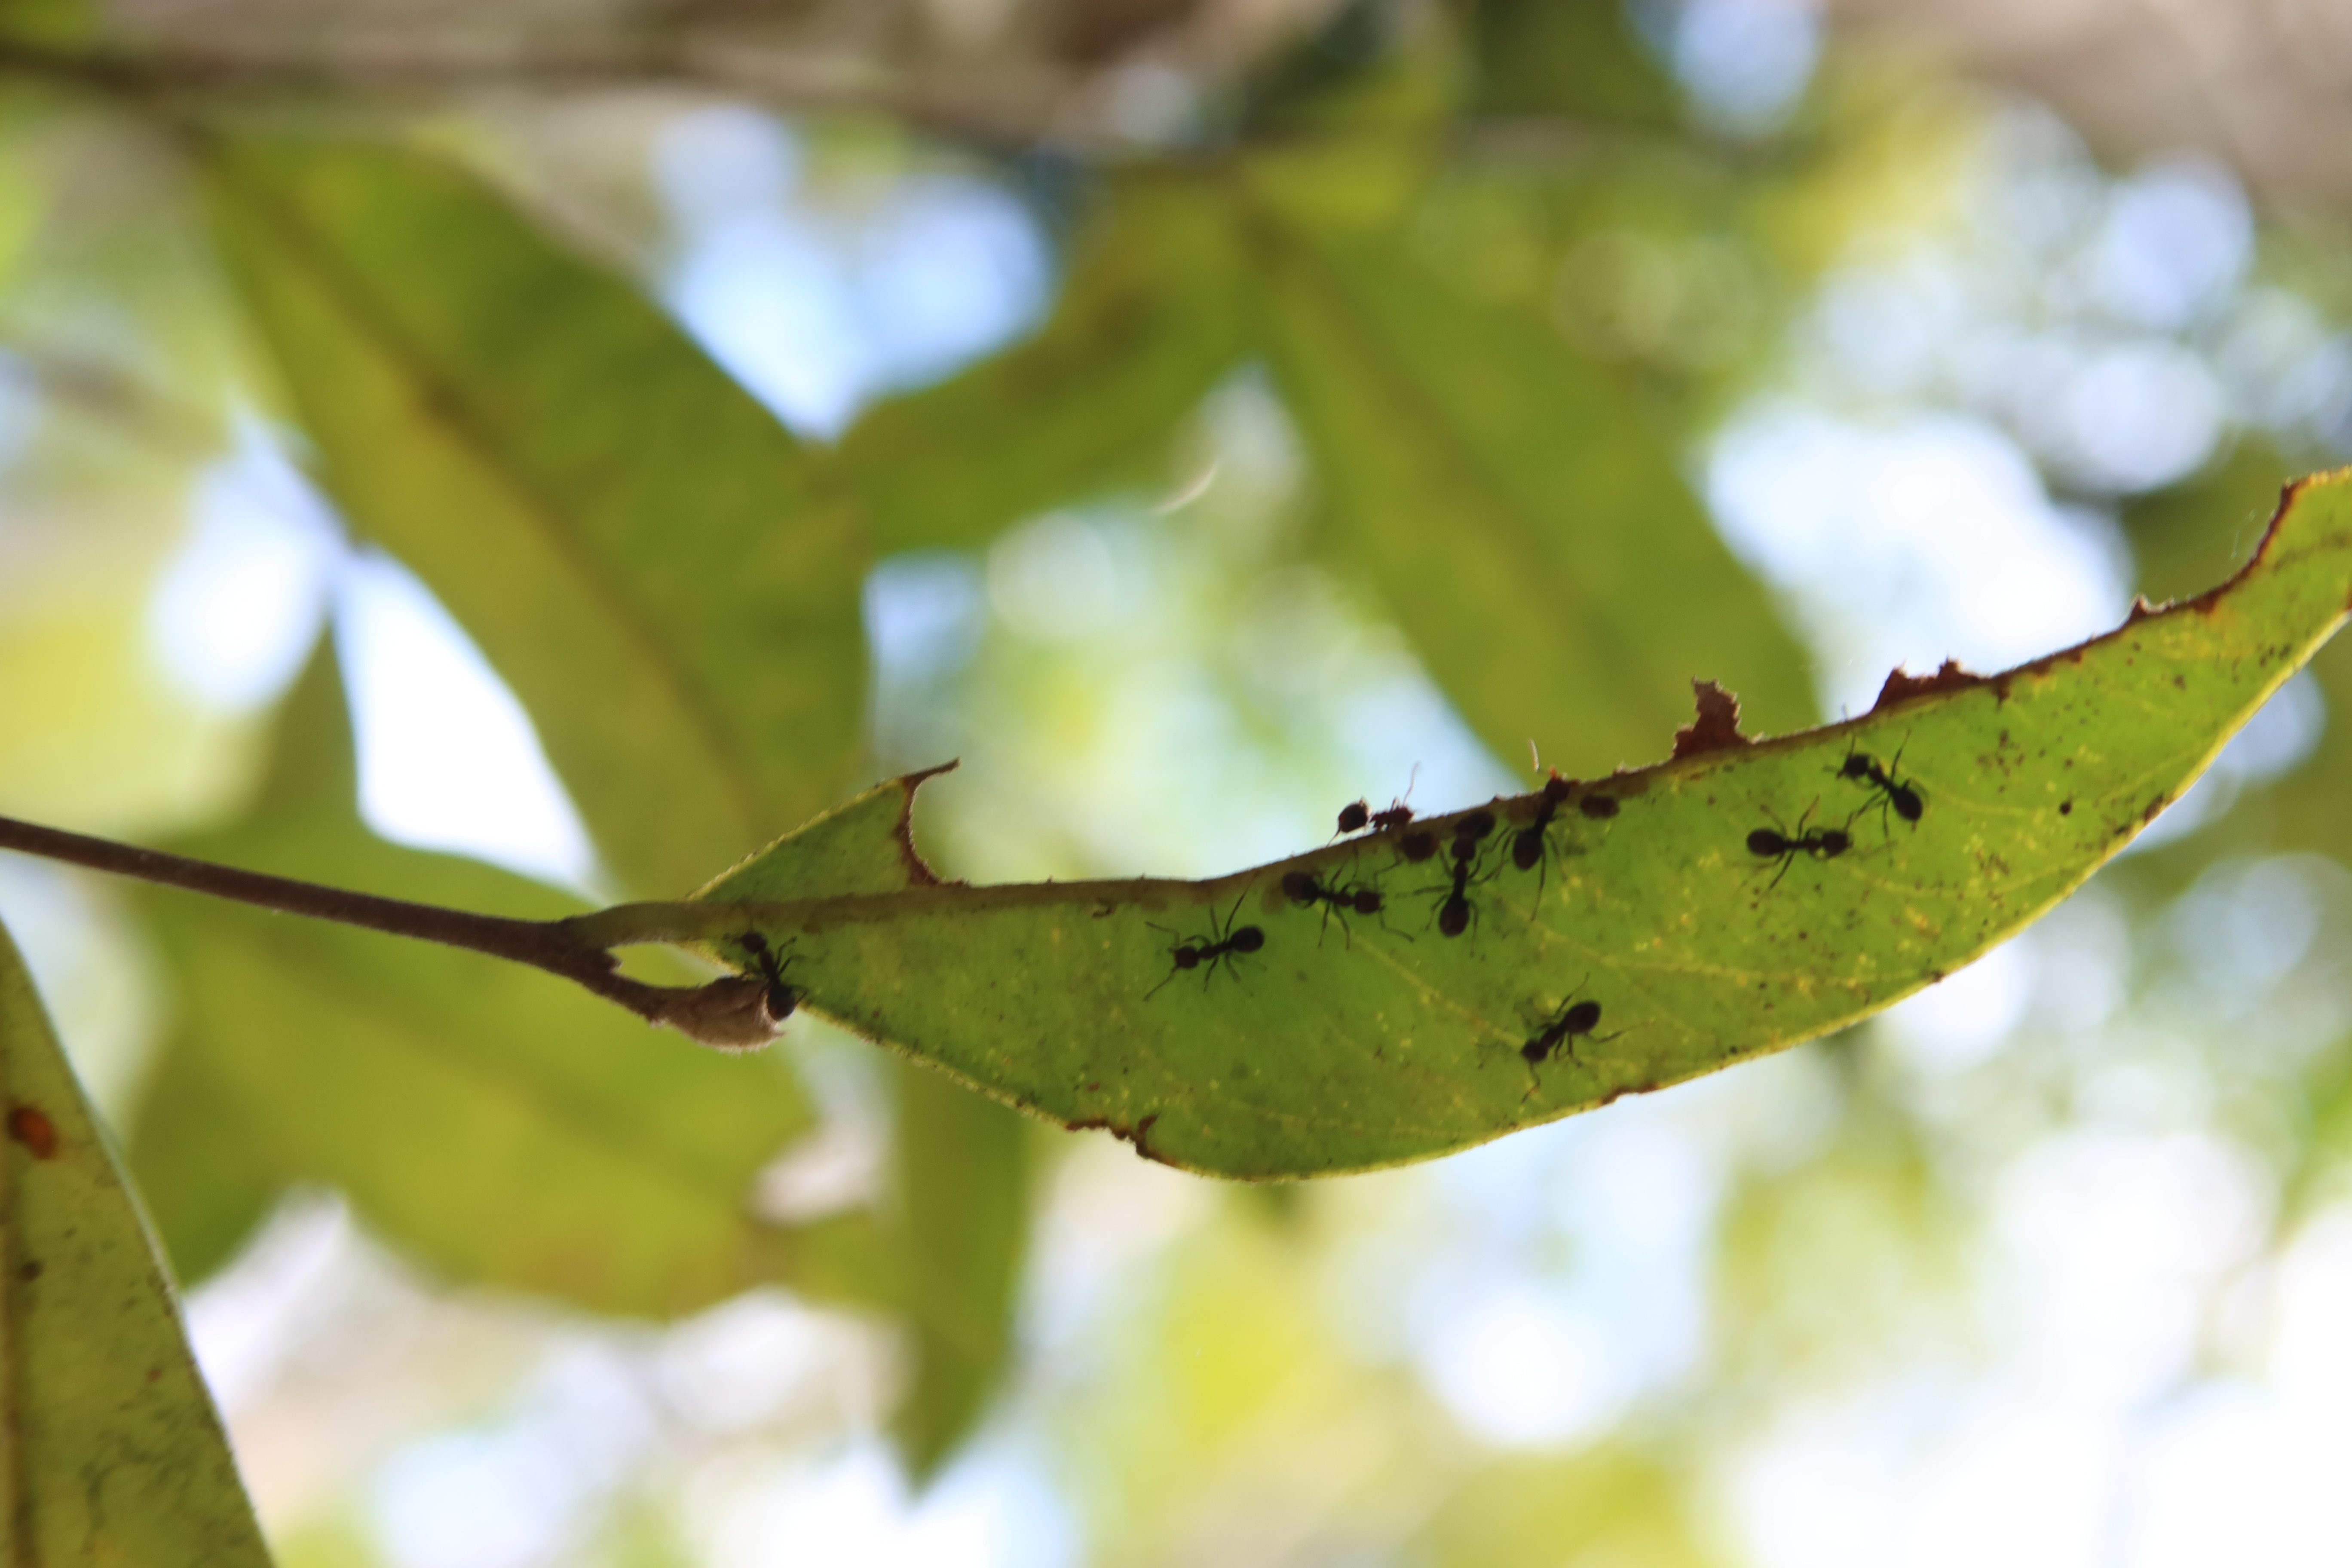
Label: Translucent lesion